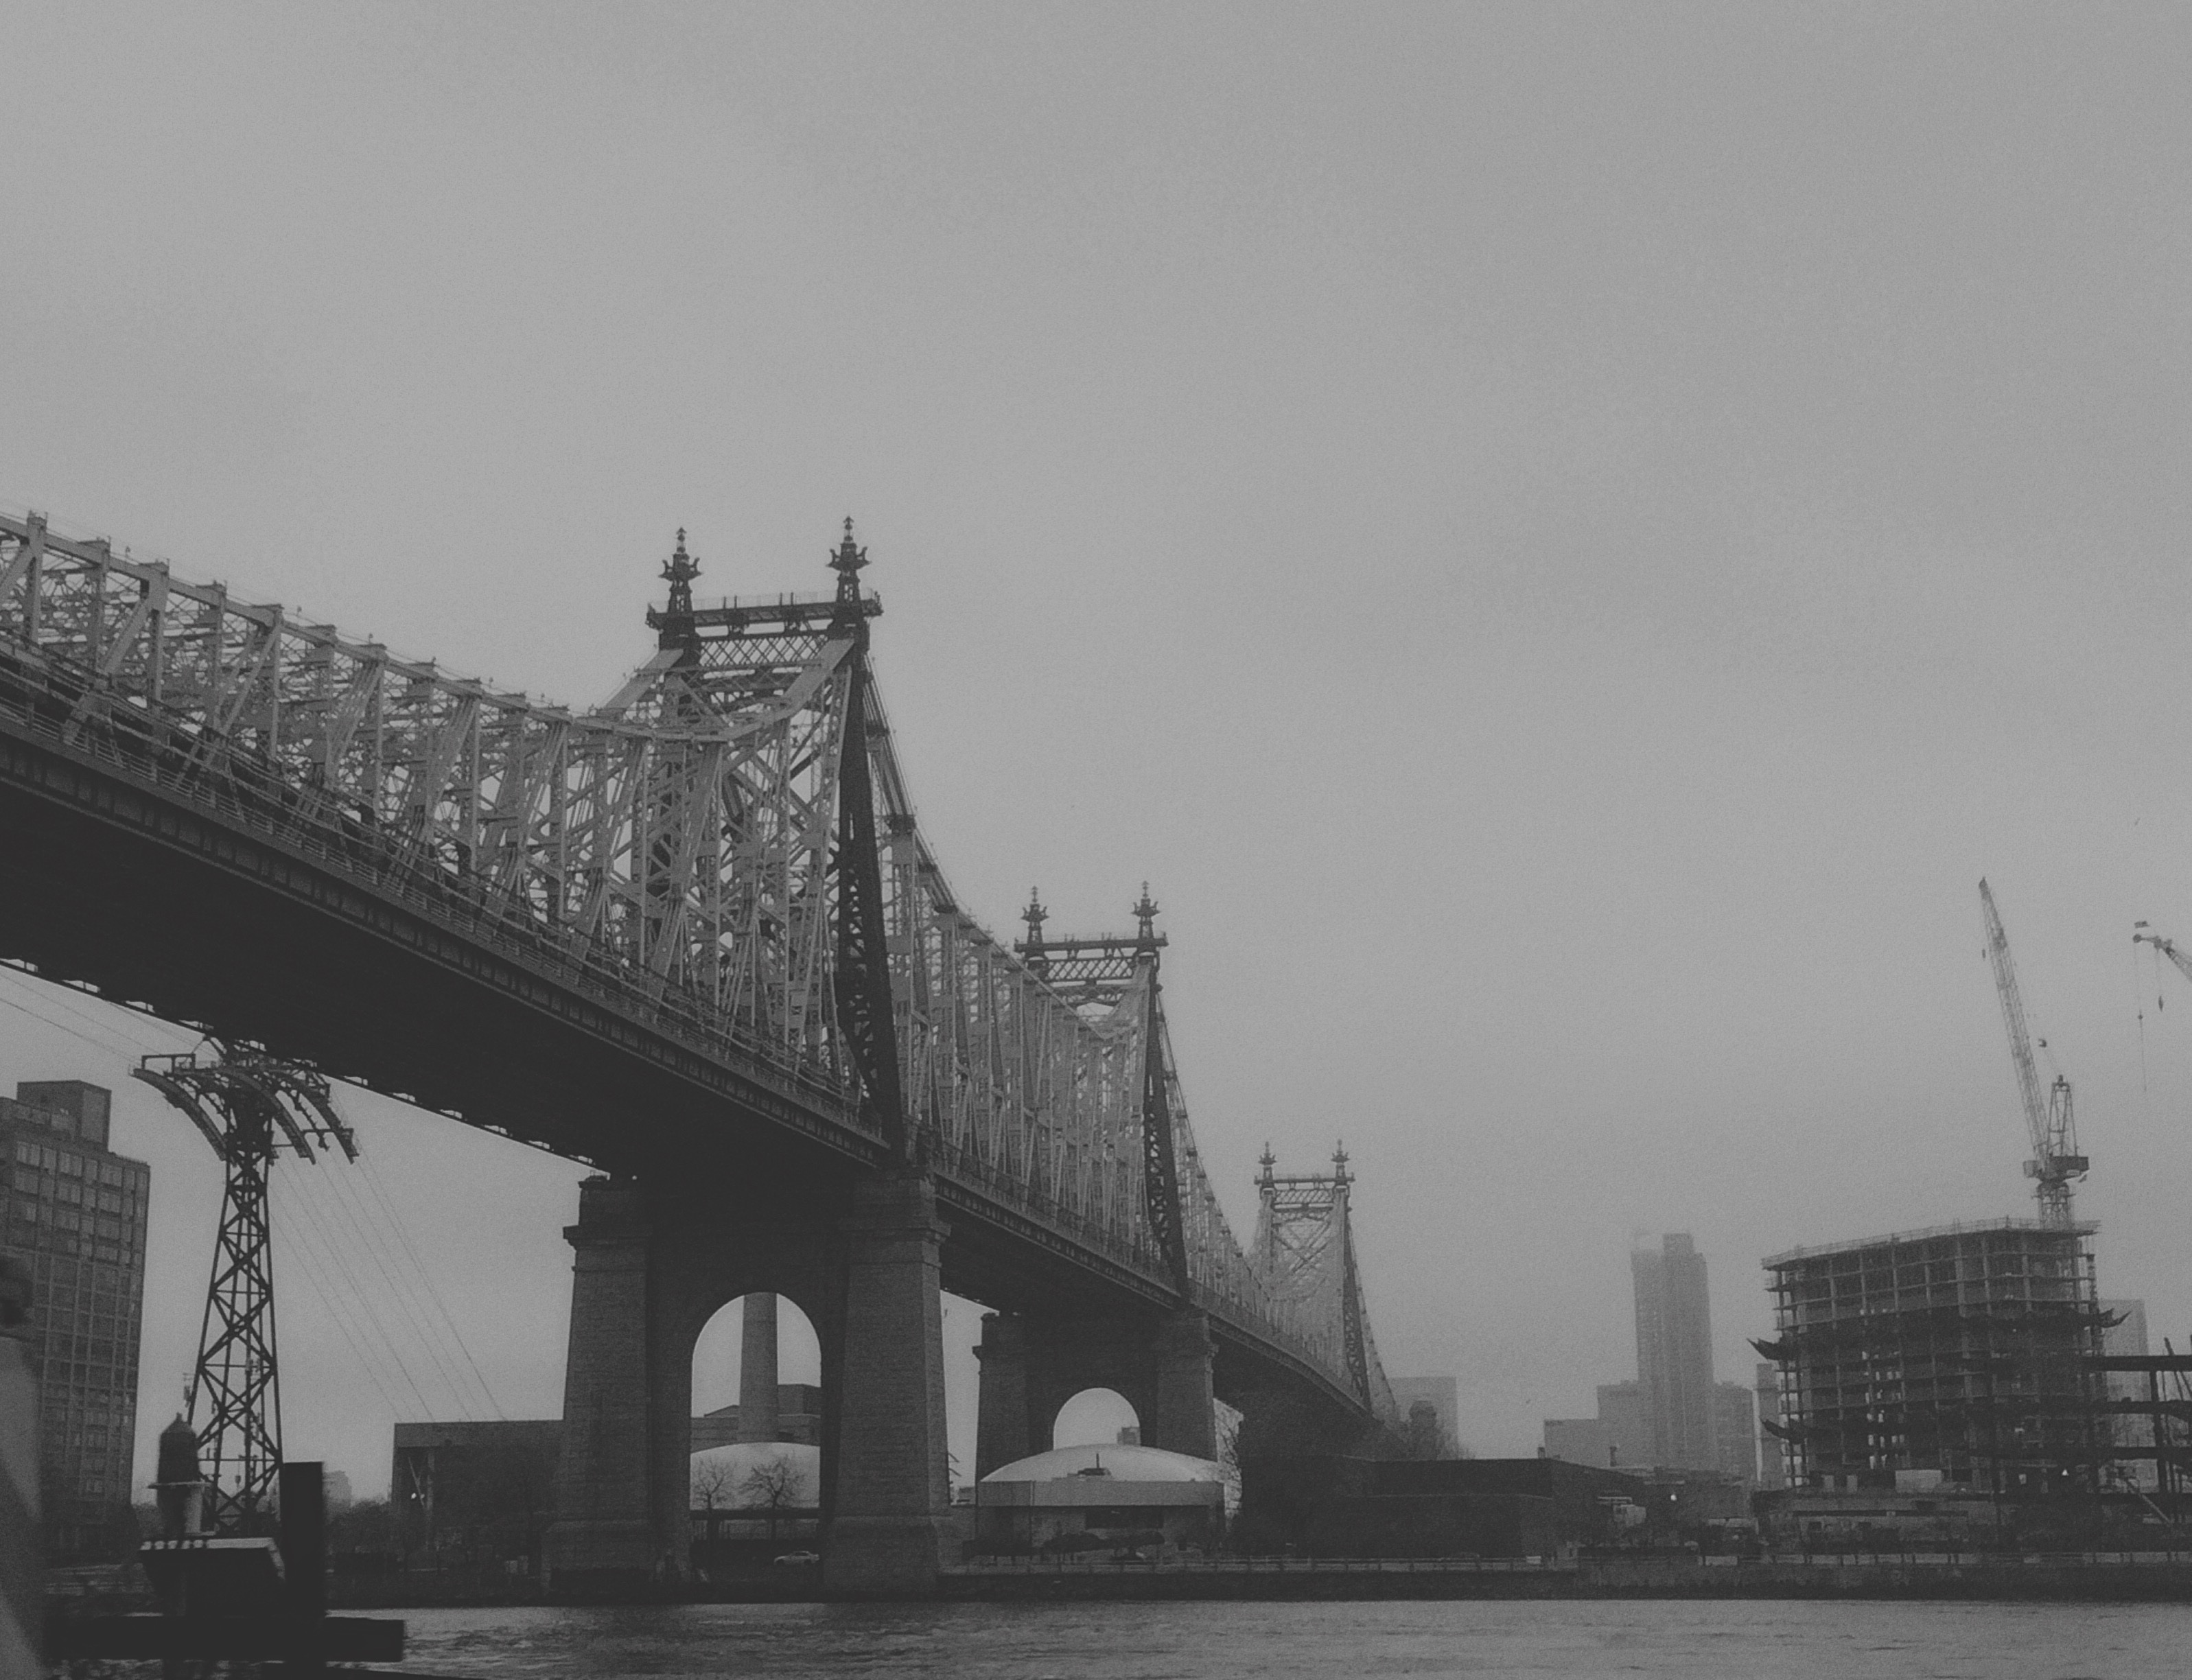
black and white, bridge, skyline, city, river, cityscape, haze, landmark, monochrome, monochrome photography, atmospheric phenomenon